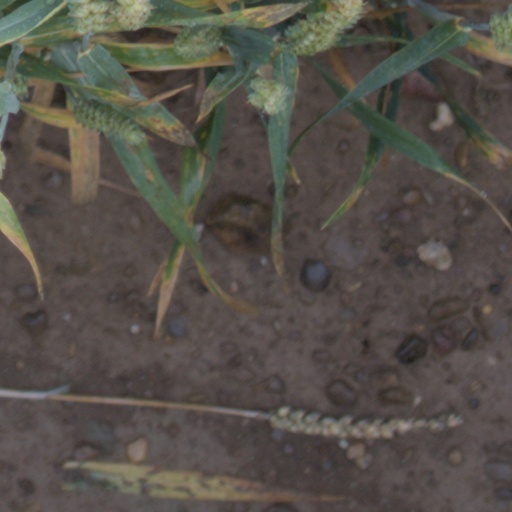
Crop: wheat